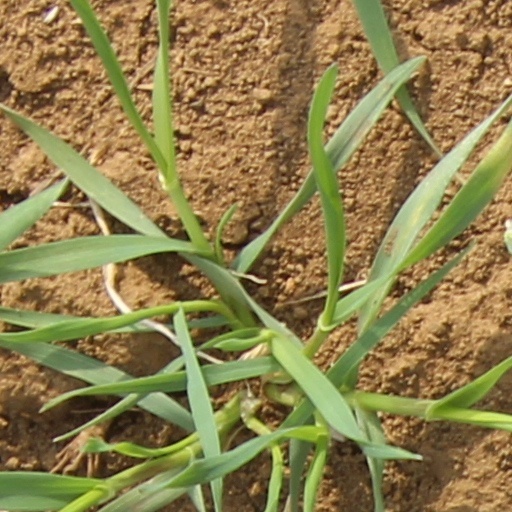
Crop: wheat